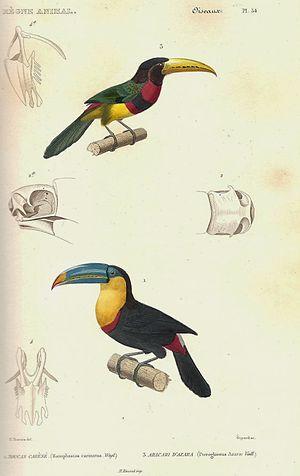
Planche N°54 dessinée par Edouard Traviés provenant du livre ""Le règne animal distribué d'après son organisation"" par Georges Cuvier (Tome 4), seconde édition de 1828, représentant
Le Roi et l'Oiseau est un film d'animation français créé par Paul Grimault sur des textes de Jacques Prévert, d'après La Bergère et le Ramoneur de Hans Christian Andersen. Sorti en 1980, sa préparation a commencé dès 1946.